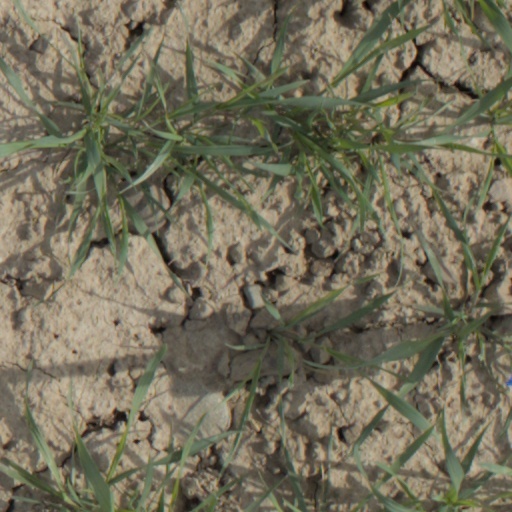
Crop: wheat